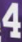
Number: 4